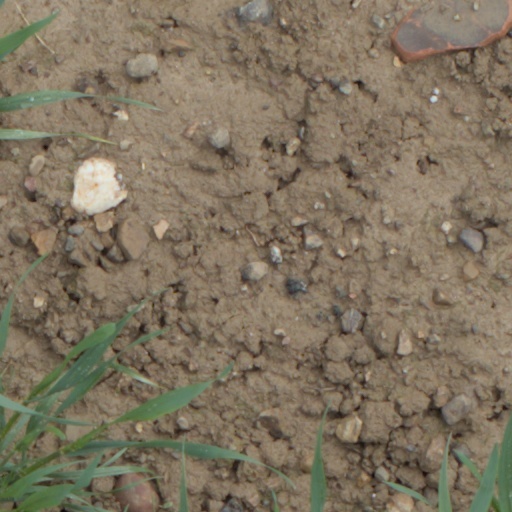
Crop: wheat